Integral (train)

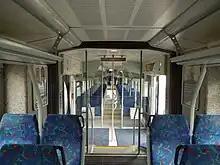
Interior view

Each Integral unit consists of five sections, formed as shown in table below. The two "FGZ" sections are suspended between the end- and intermediate cars.